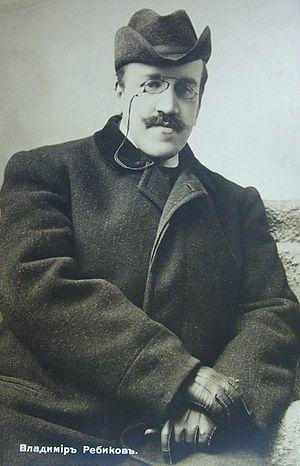
Vladimir Ivanovitch Rebikov, né le 31 mai 1866 à Krasnoïarsk en Sibérie — mort le 4 août 1920 à Yalta en Crimée, est un compositeur et pianiste russe.
Anthony Goldstone est un pianiste britannique né à Liverpool le 25 juillet 1944 et décédé à Alkborough le 2 janvier 2017. Avec son épouse la pianiste Caroline Clemmow, il a formé en 1984 un duo qui porte le nom de Goldstone & Clemmow.